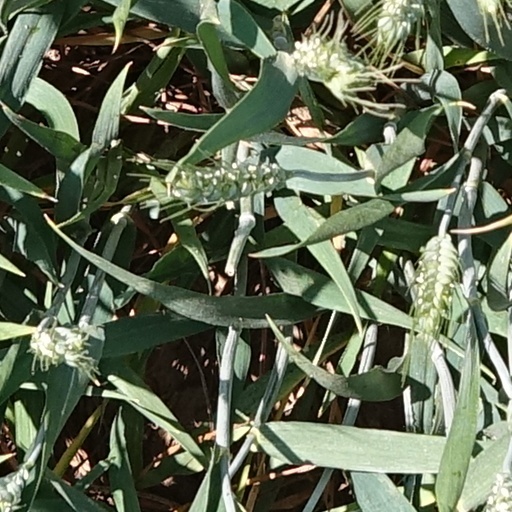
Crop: wheat